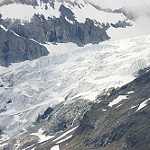
Scene: Outdoor